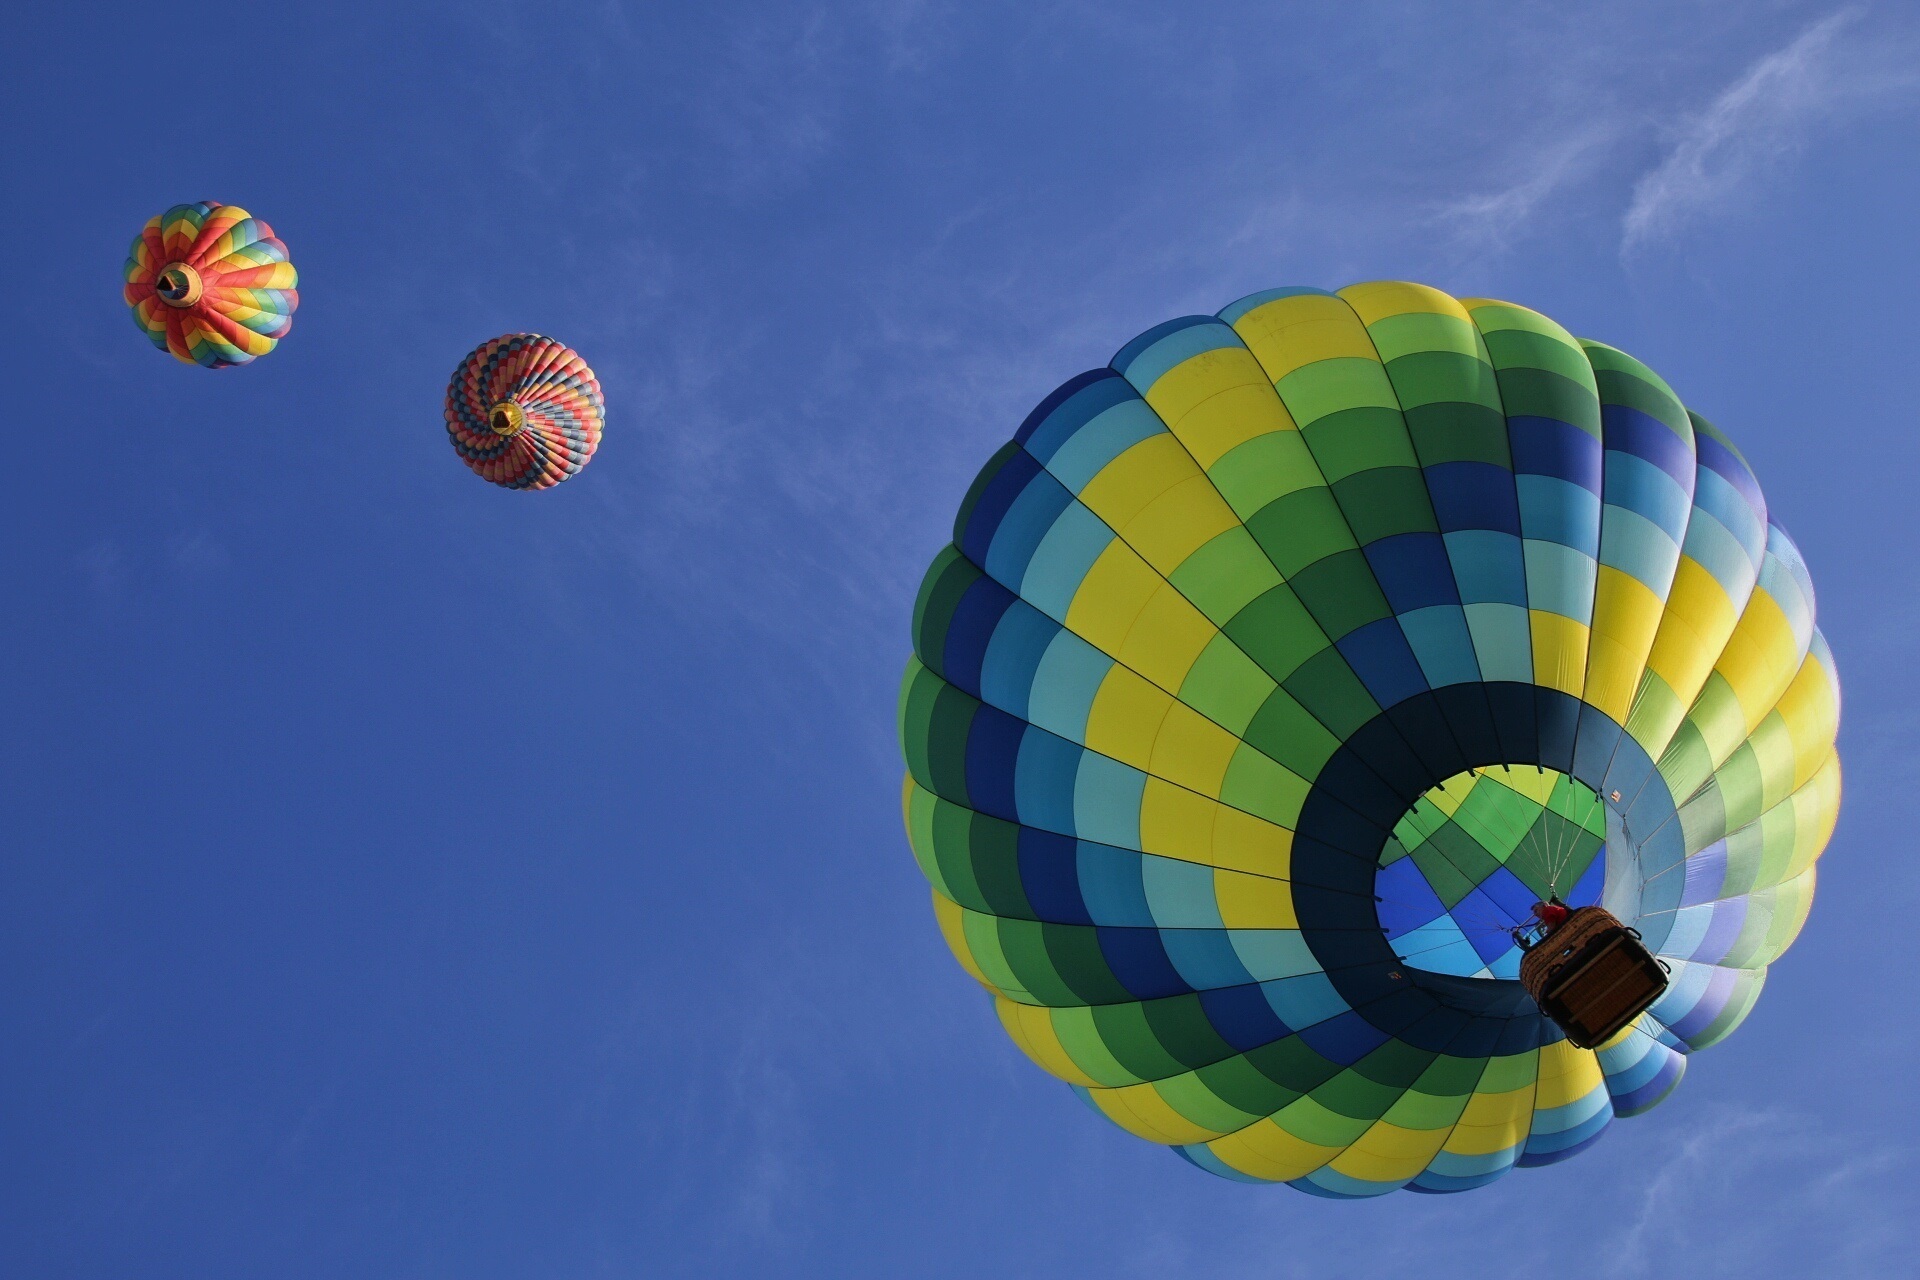
air, balloon, hot air balloon, adventure, travel, aircraft, recreation, transportation, vehicle, ride, floating, float, colorful, toy, circle, fun, vehicles, hot air ballooning, hot air balloons, atmosphere of earth